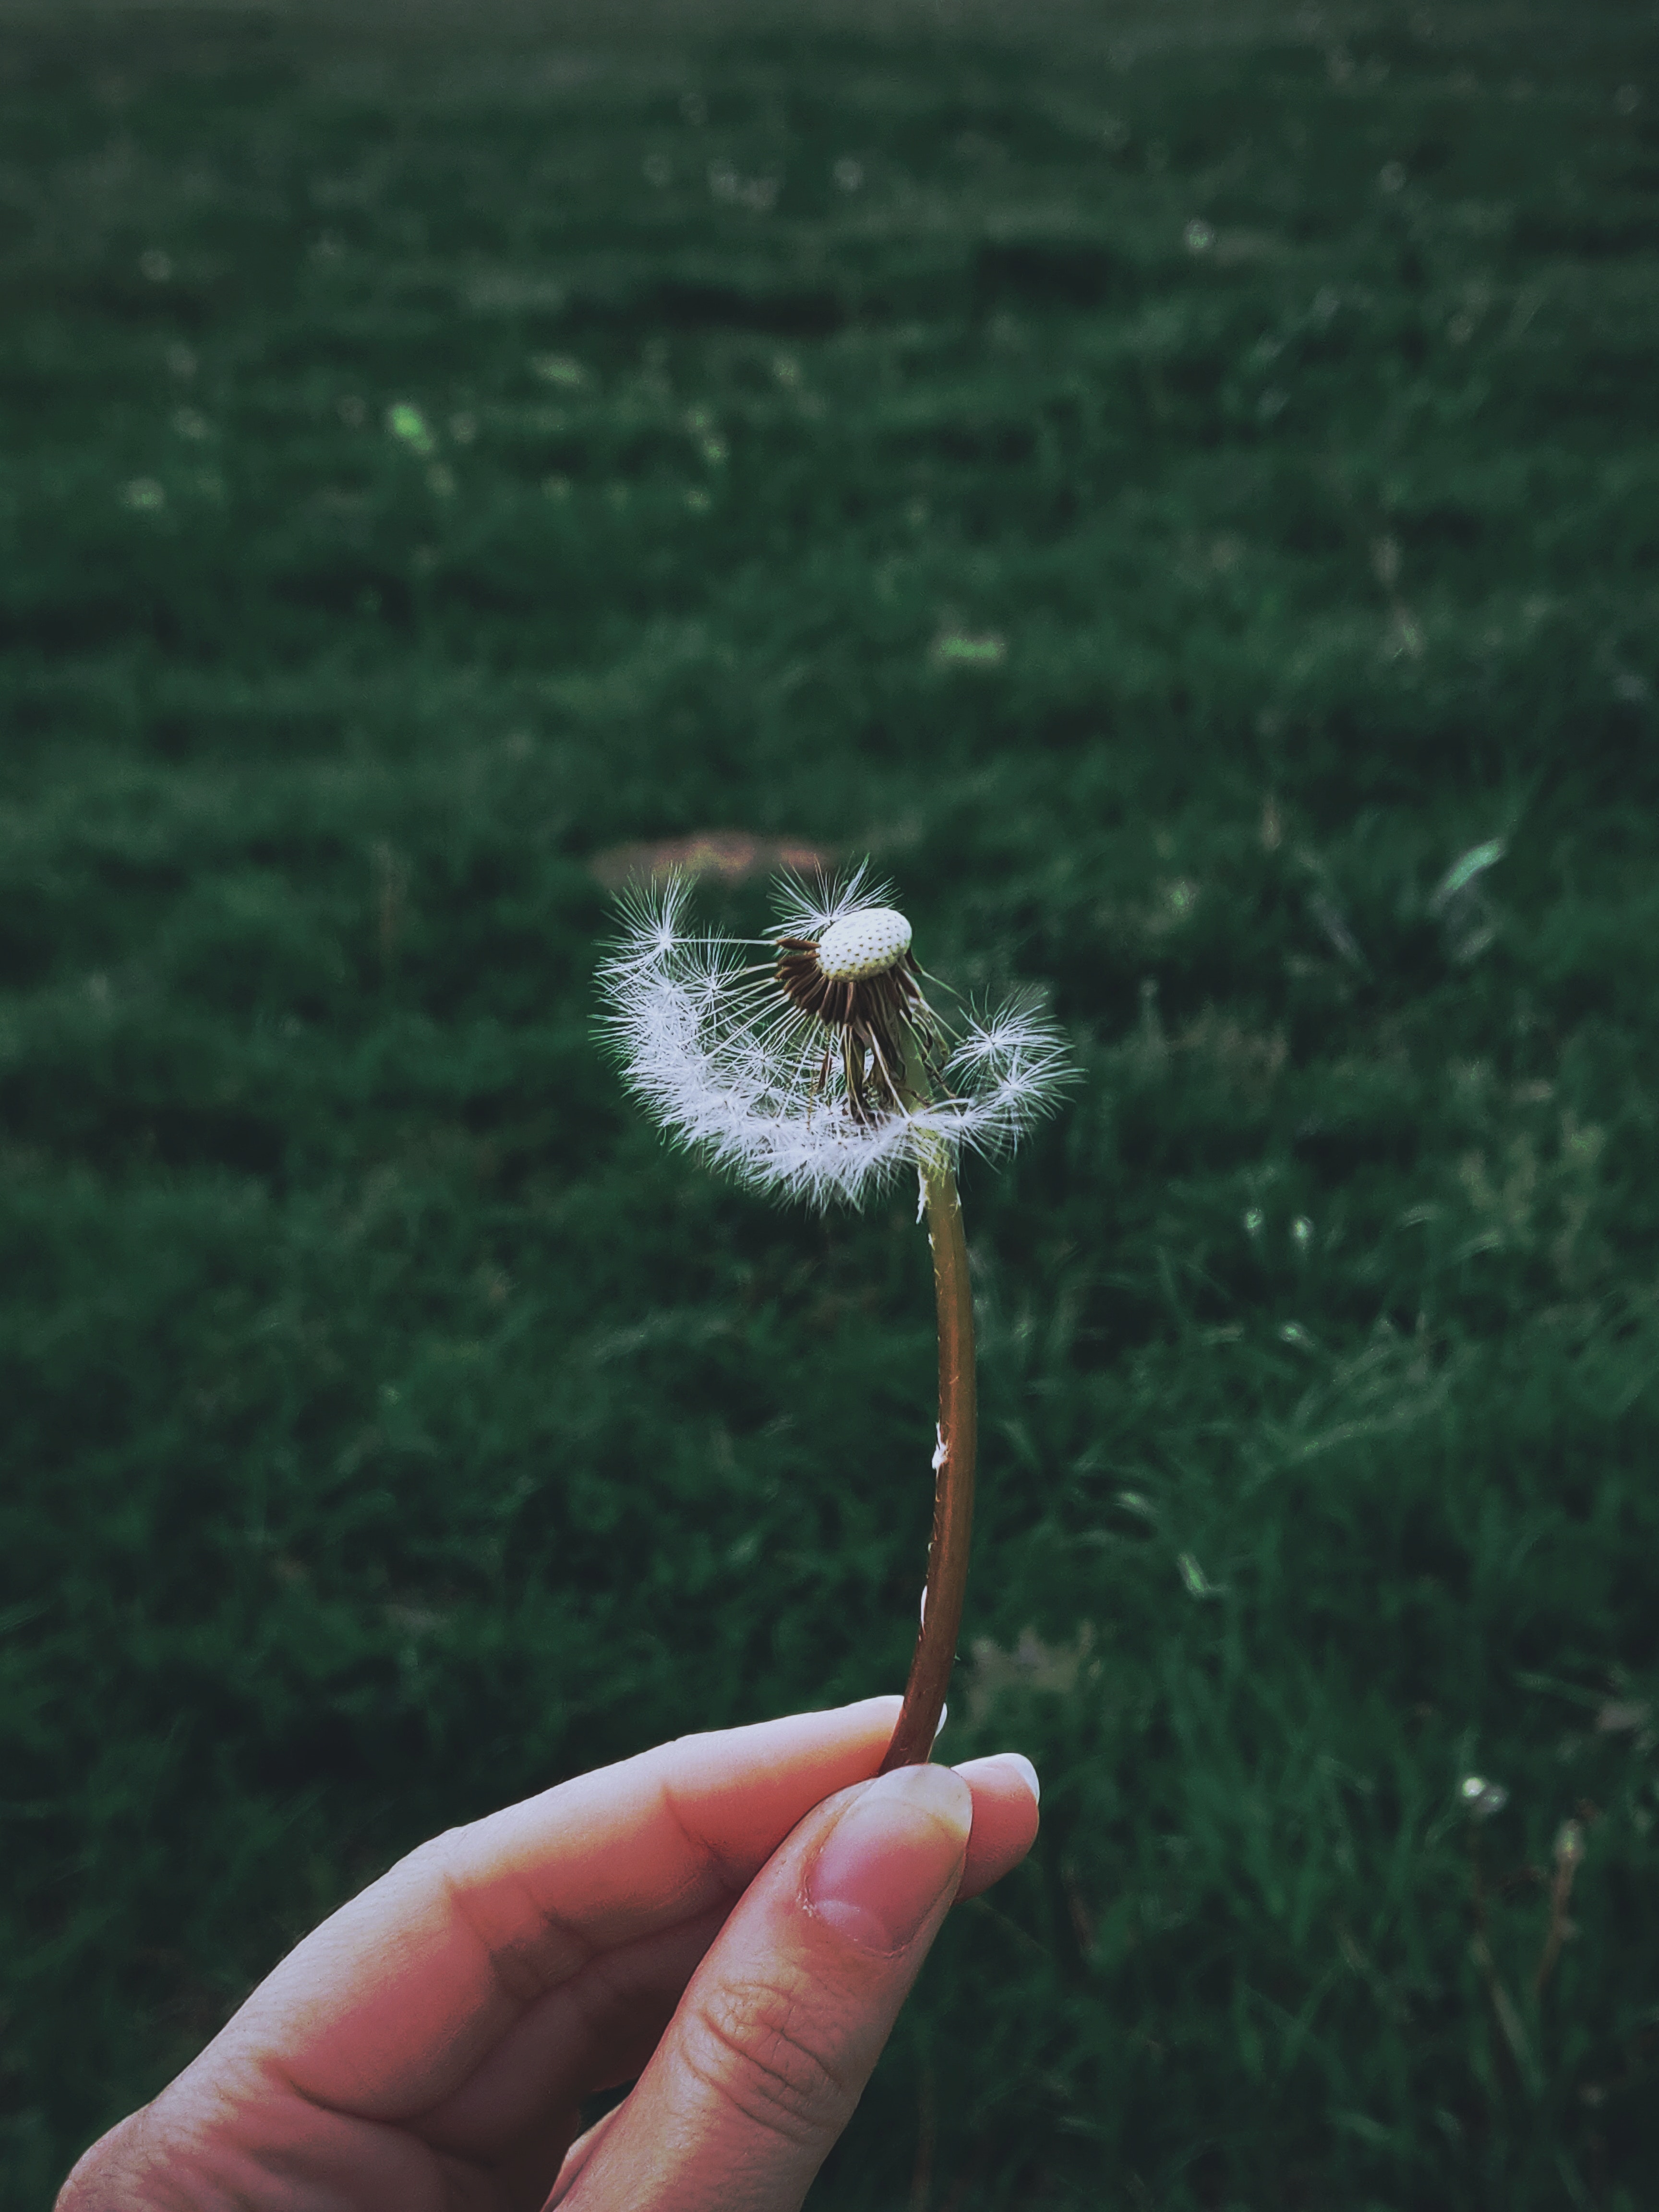
natural, dandelion, plant, flower, hand, grass, plant stem